Nawab of Dhaka

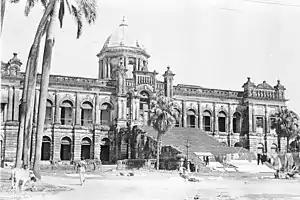
Ahsan Manzil palace in 1965

The Nawabs of Dhaka were Persian and Urdu-speaking aristocrats tracing their ancestry to Kashmiri Khan Mughal merchants who arrived in Mughal Bengal during the reign of emperor Muhammad Shah to pursue trade, but eventually settled in the districts of Dhaka, Sylhet and Bakerganj. Maulvi Khawaja Abdullah Kashmiri, who moved from Delhi in the late Mughal era, is recorded as the first patriarch of the family in Bengal. Having established a successful business in Sylhet, he invited his father and brother from Kashmir. Later, the family settled in Dhaka.